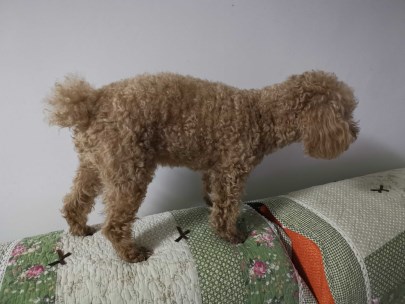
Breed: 7449-n000128-teddy